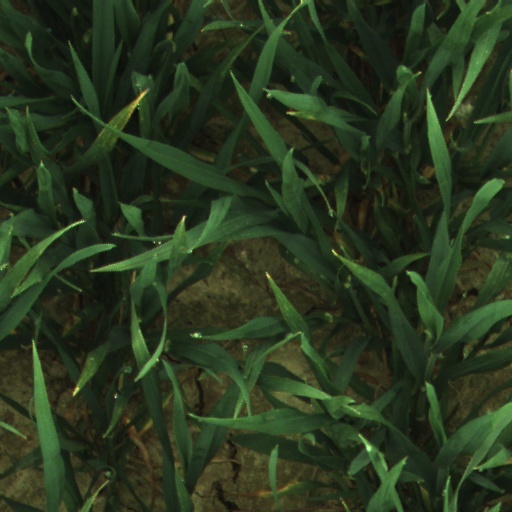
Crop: wheat